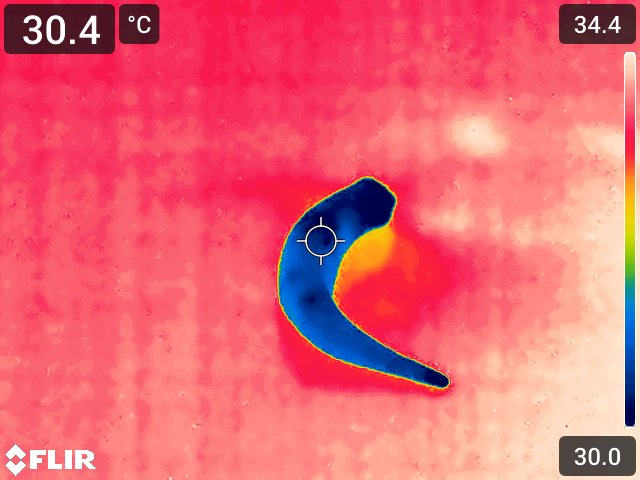
Maturity: adequate_matured